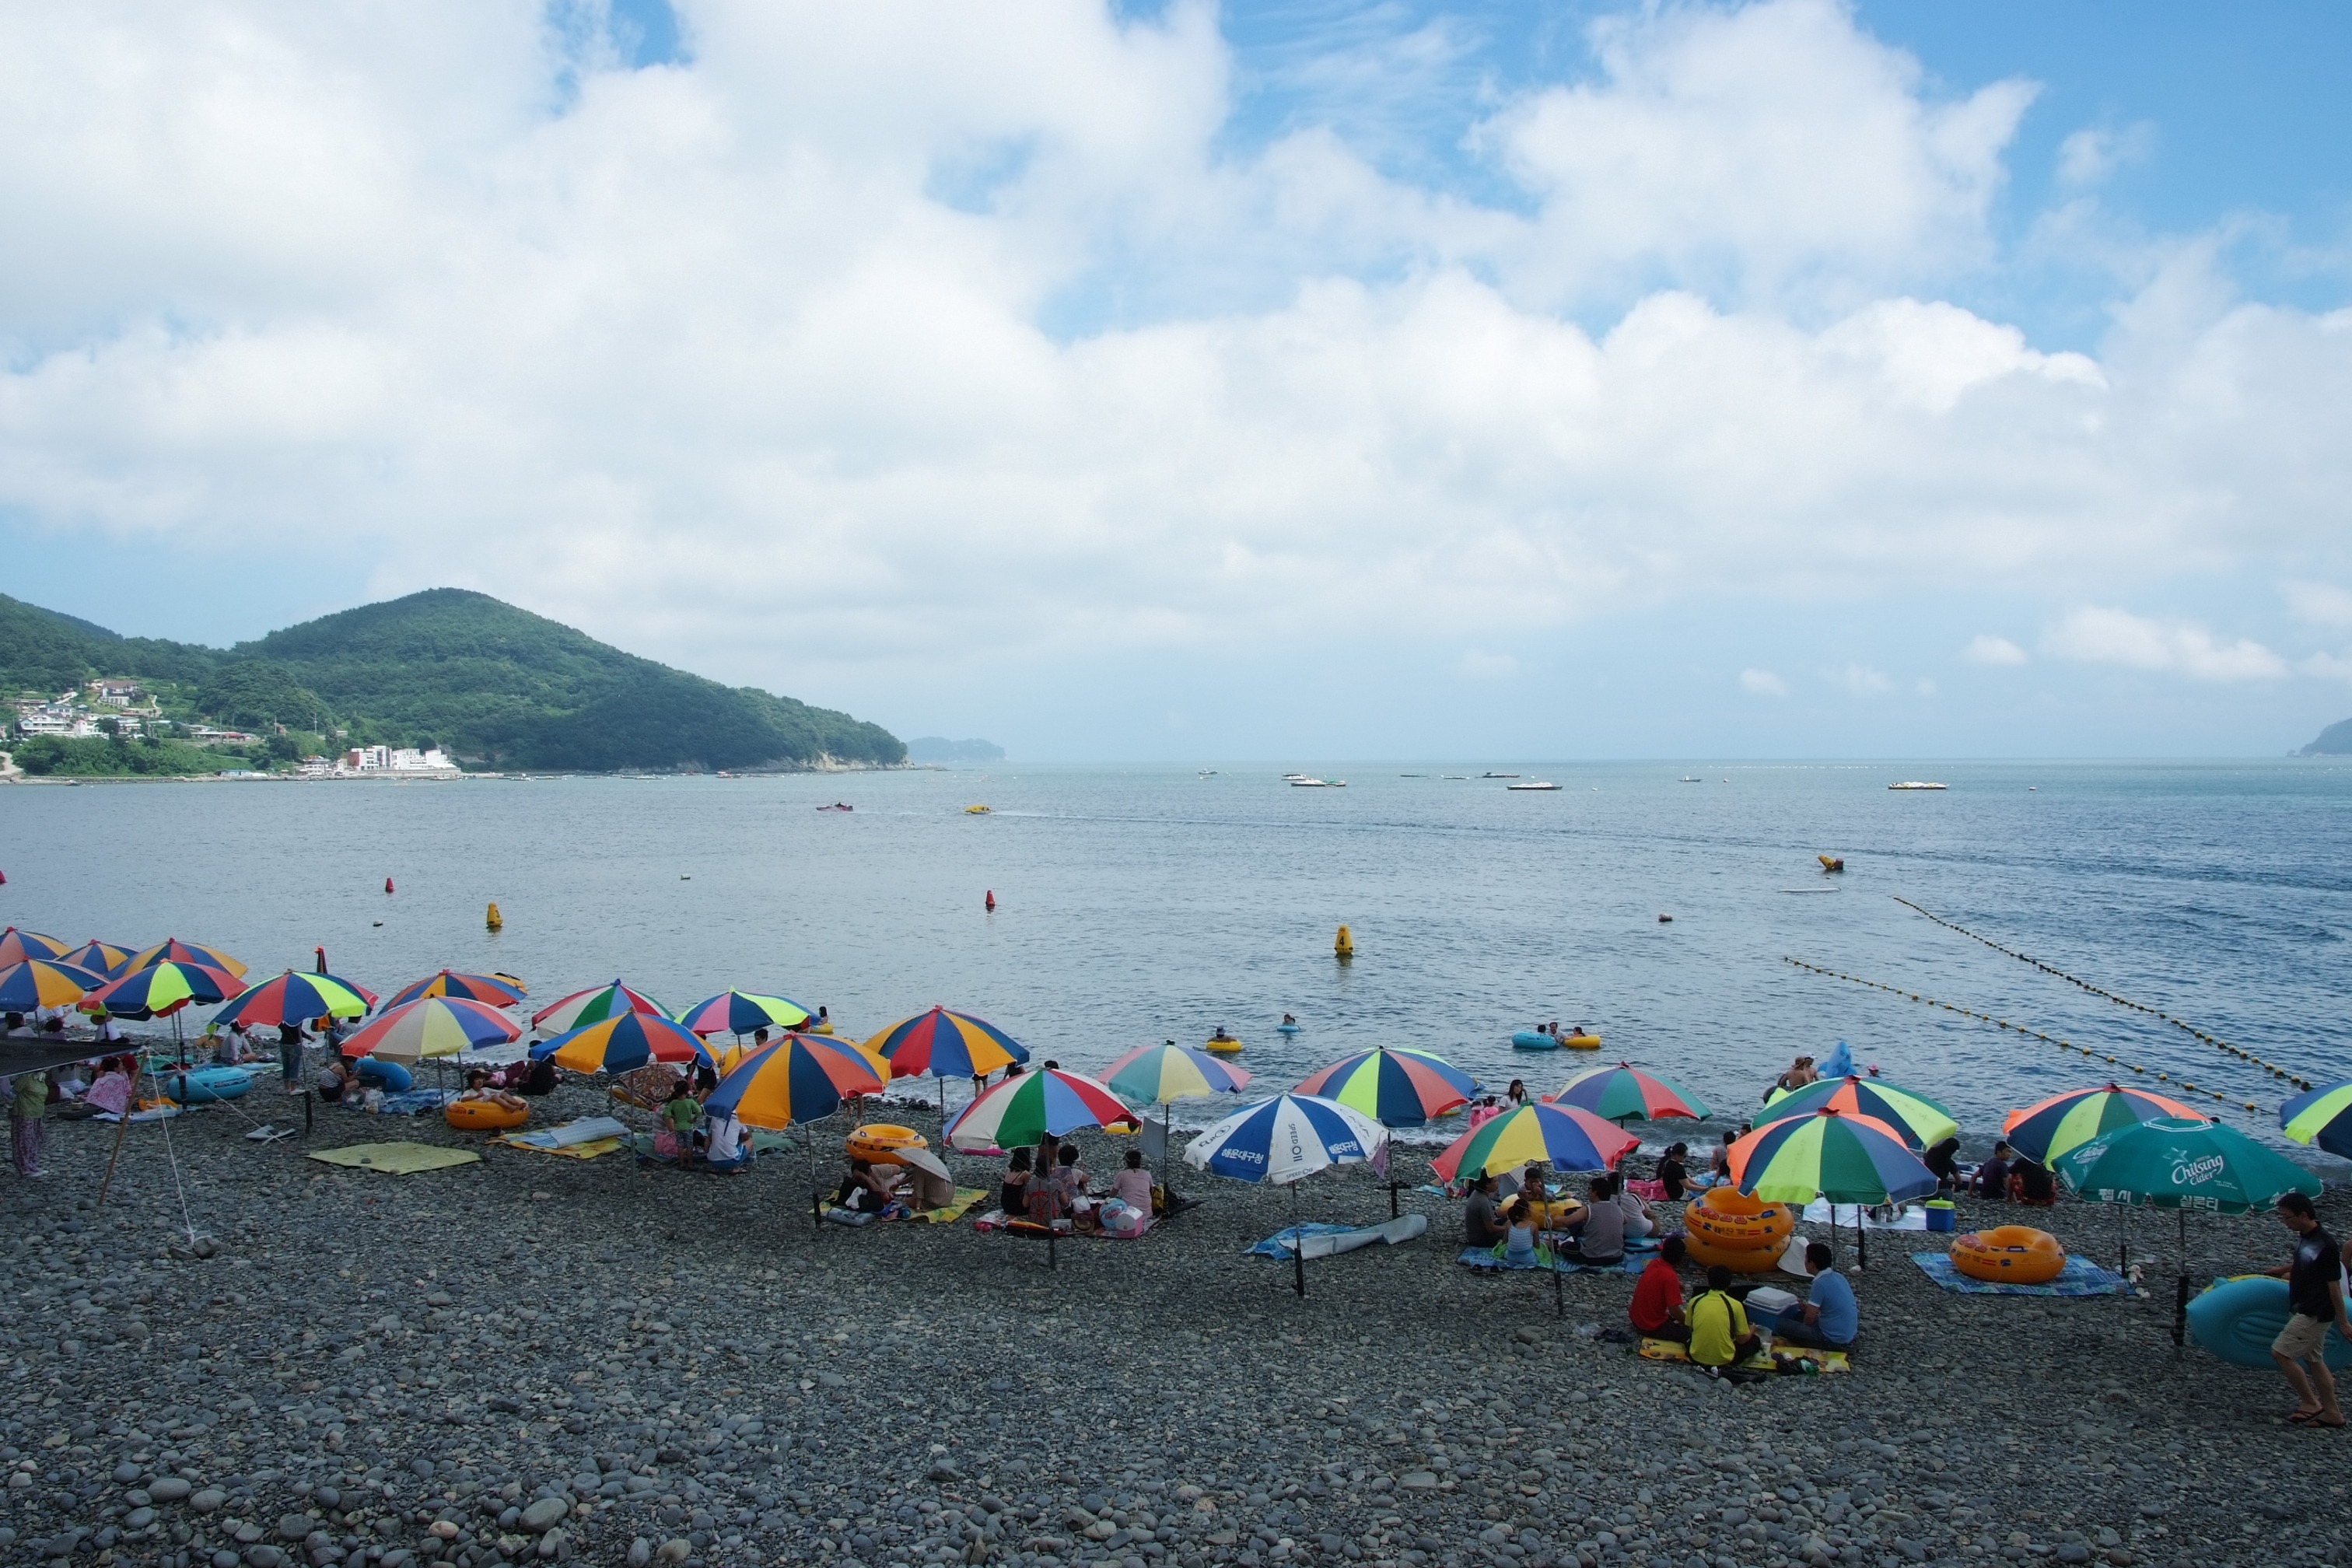
beach, sea, coast, ocean, horizon, boat, travel, asian, vehicle, bay, kayak, outdoors, korea, boating, scene, destinations, tongyoung, realax, rourist